Leonberg

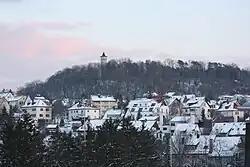
The "Engelberg" hill and water tower – built in 1929, at 469 m above sea level

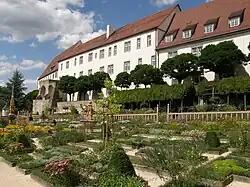
The Pomeranzen Garden, which was restored in 1980

The old town dates back to the Middle Ages and includes a historical market square lined by restored half-timbered houses. Standing among them is the old Town Hall ("Rathaus"), which, with the water tower on Engelberg Hill, is considered a defining feature of Leonberg. The birth house of Schelling and the huge "Zum Schwarzen Adler" guesthouse - the first documented seat of parliament of the County of Württemberg - are also key features of the old town. Further attractions include the Evangelical Church ("Stadtkirche") with its Roman and Gothic architecture and the former Latin school (which was attended by the astronomer and mathematician Johannes Kepler). The old Latin school now houses the town museum and Schelling Memorial Chapel. The town park contains a variety of modern sculptures. On the eastern outskirts of Leonberg is the Engelberg Tunnel.